Ahuzat Naftali

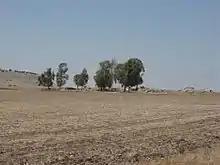
Site of Ahuzat Naftali

Ahuzat Naftali ("lit." Estate Naftali) is a site in the Galilee region not far from Tiberias, near kibbutz Lavi and south of Karnei Hittin. Ahuzat Naftali was established as a moshav under the jurisdiction of the Lower Galilee Regional Council in 1949.